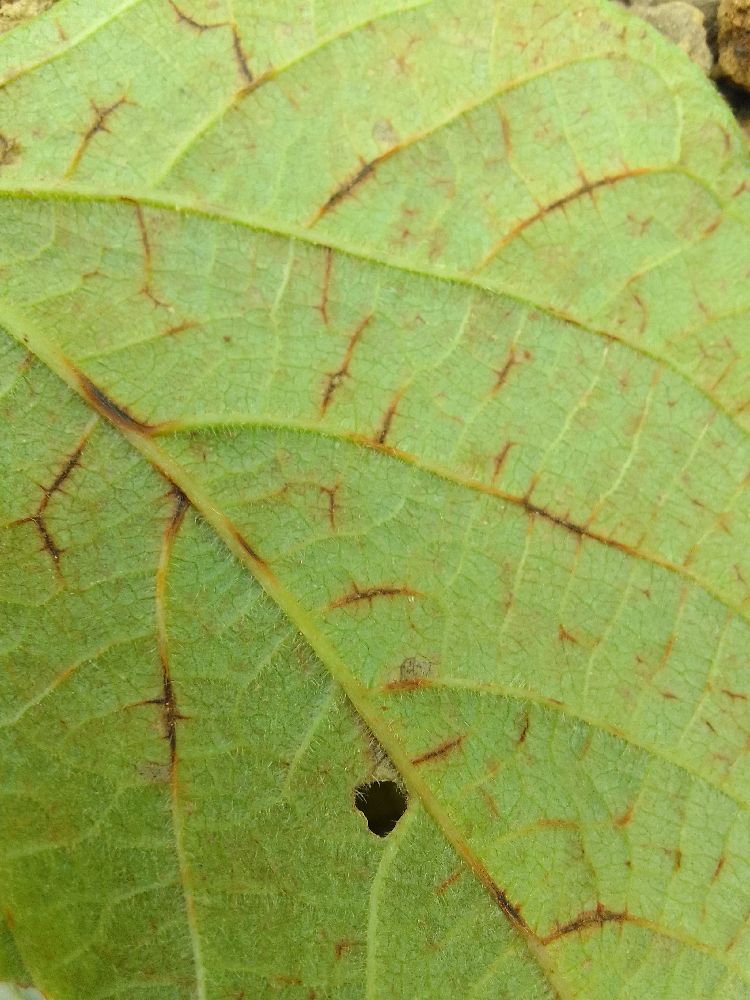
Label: anthracnose